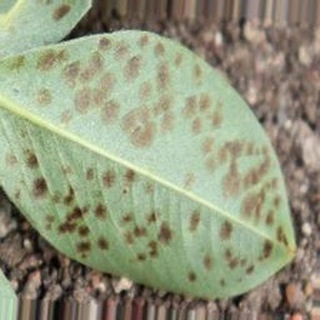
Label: groundnut_rust